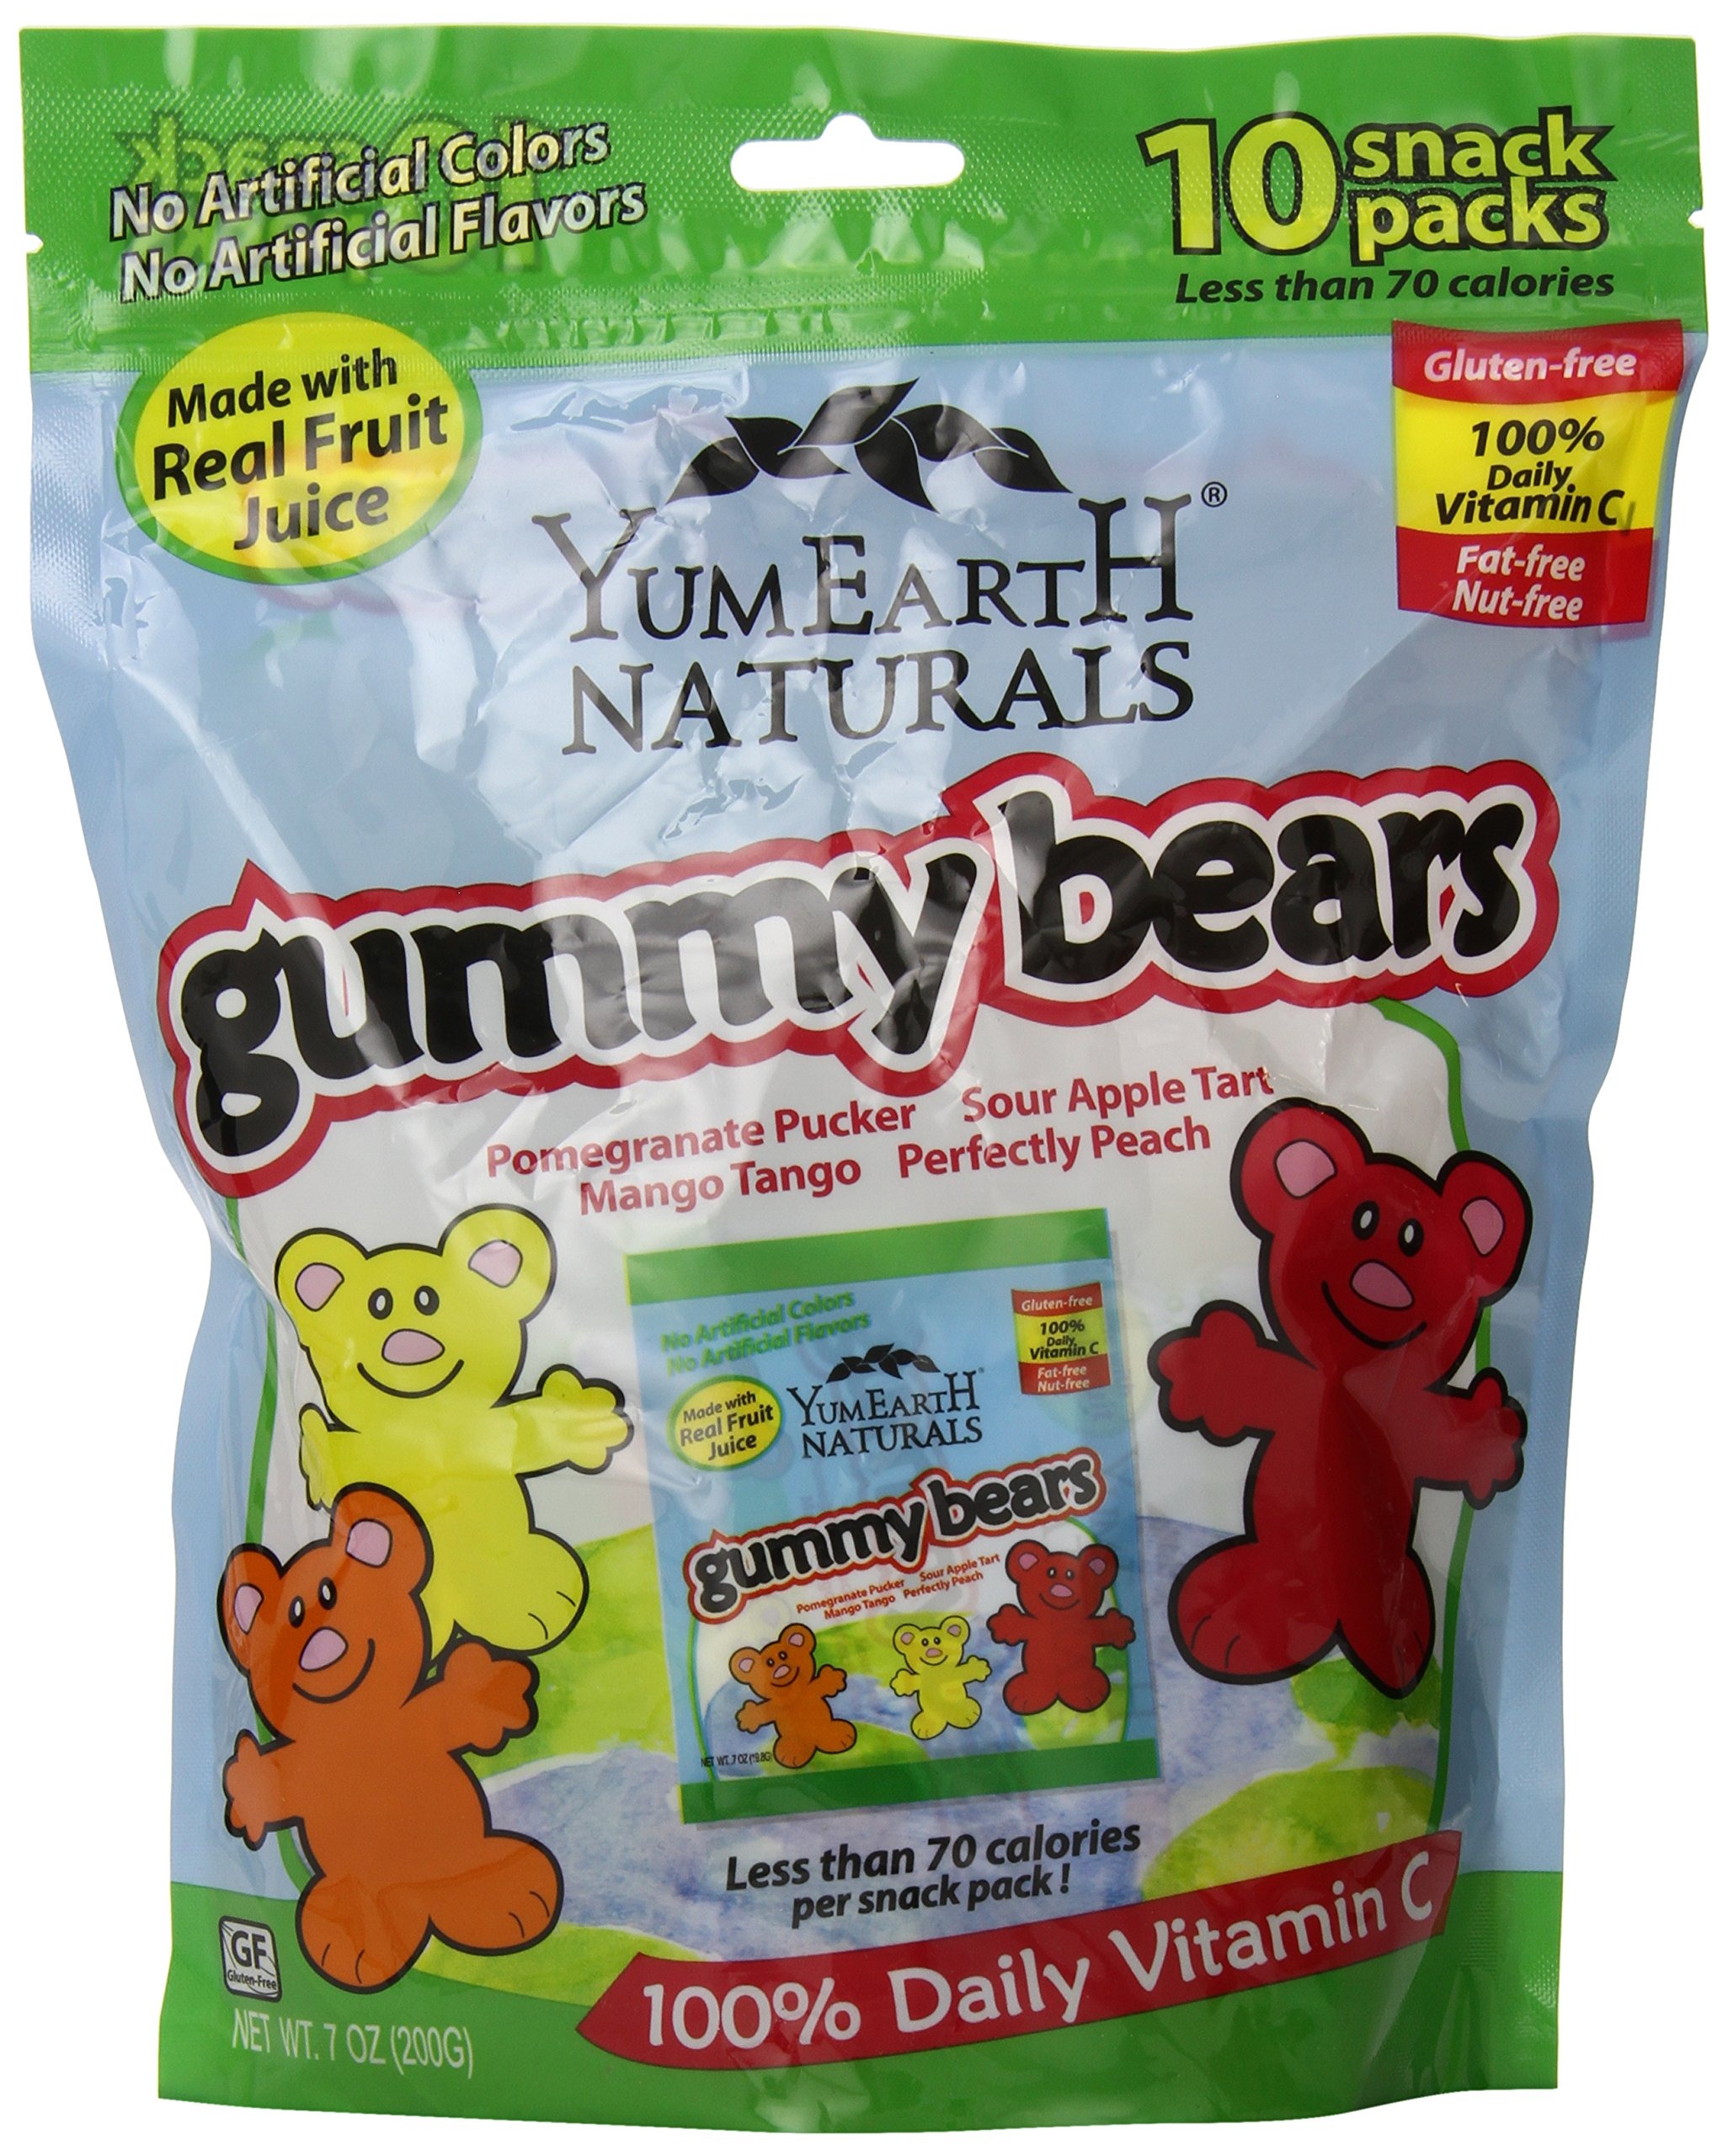
Item Name: YummyEarth Natural Gummy Bears, 7 Ounce
Bullet Point 1: Pack of 10 snack packs
Bullet Point 2: No.1 Organic candy company formed out of a commitment to feed our families a diet rich in delicious healthful foods free of high fructose corn syrup and artificial dyes
Bullet Point 3: All natural, real fruit extracts, no Artifical colors or flavors, no high fructose corn syrup
Bullet Point 4: Gluten free, peanut free, tree nut free, dairy free, egg free, shellfish free, soy free, and wheat free
Value: 7.0
Unit: Ounce

Price: 9.59